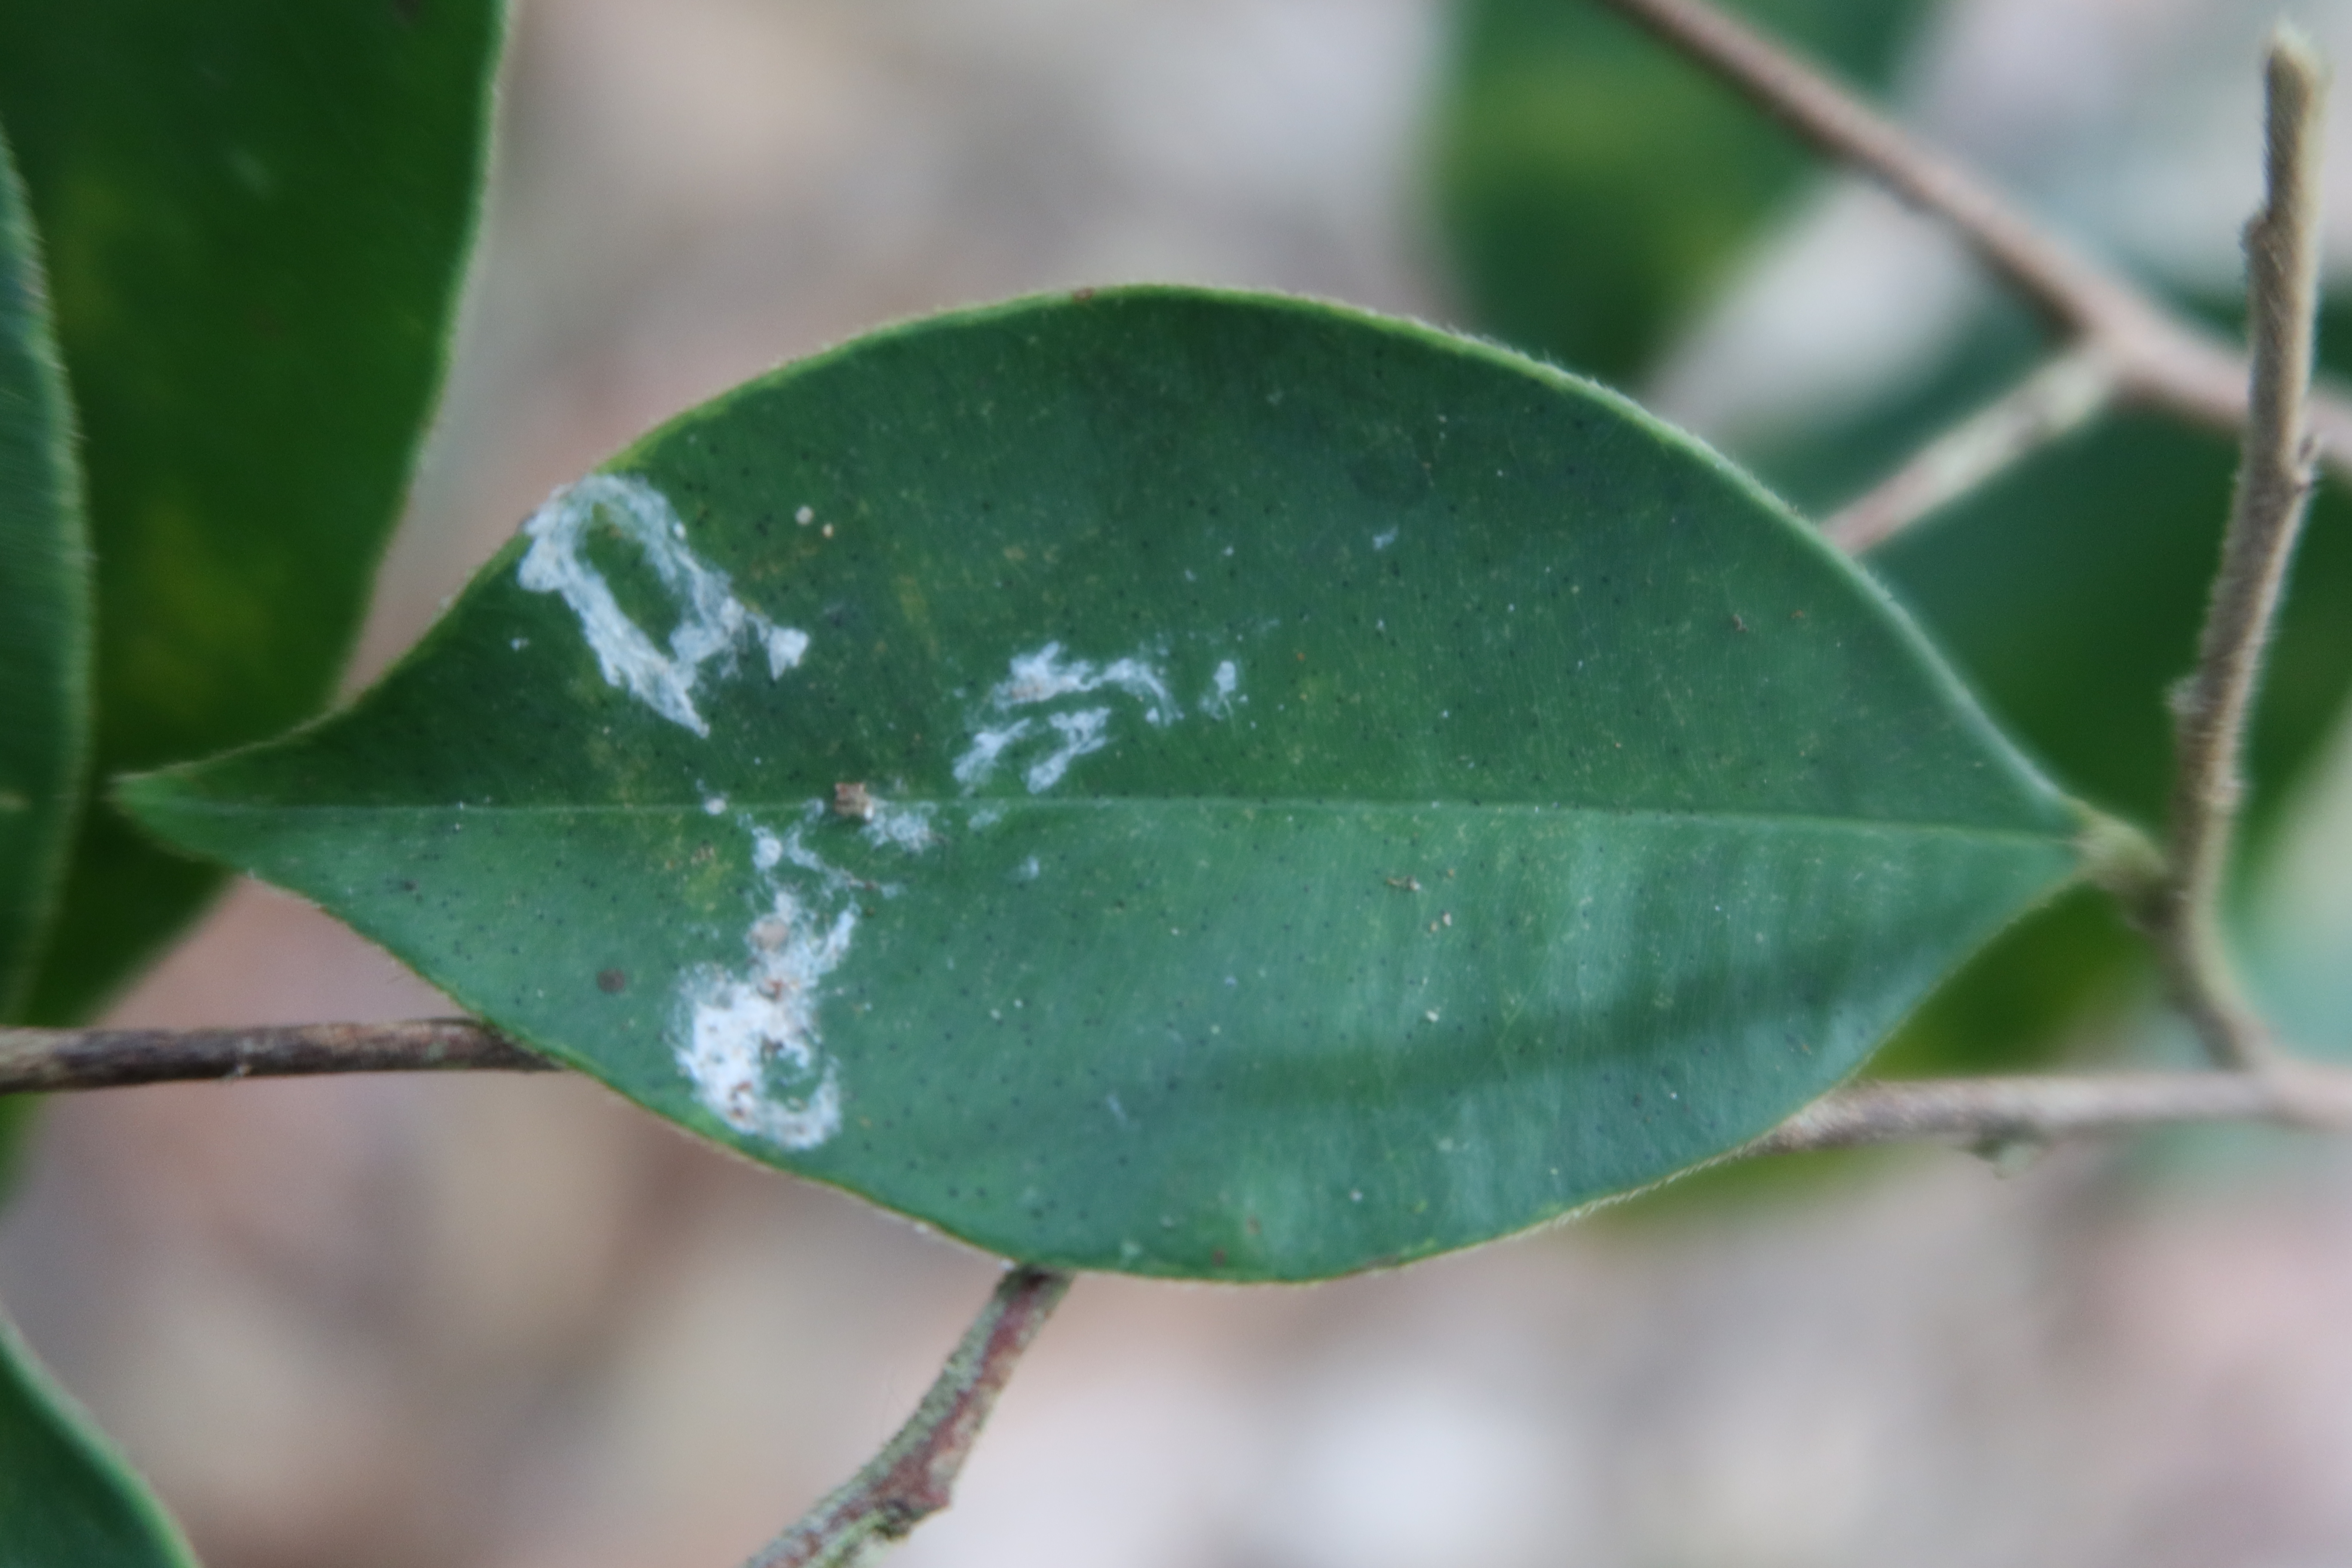
Label: Powdery mildew